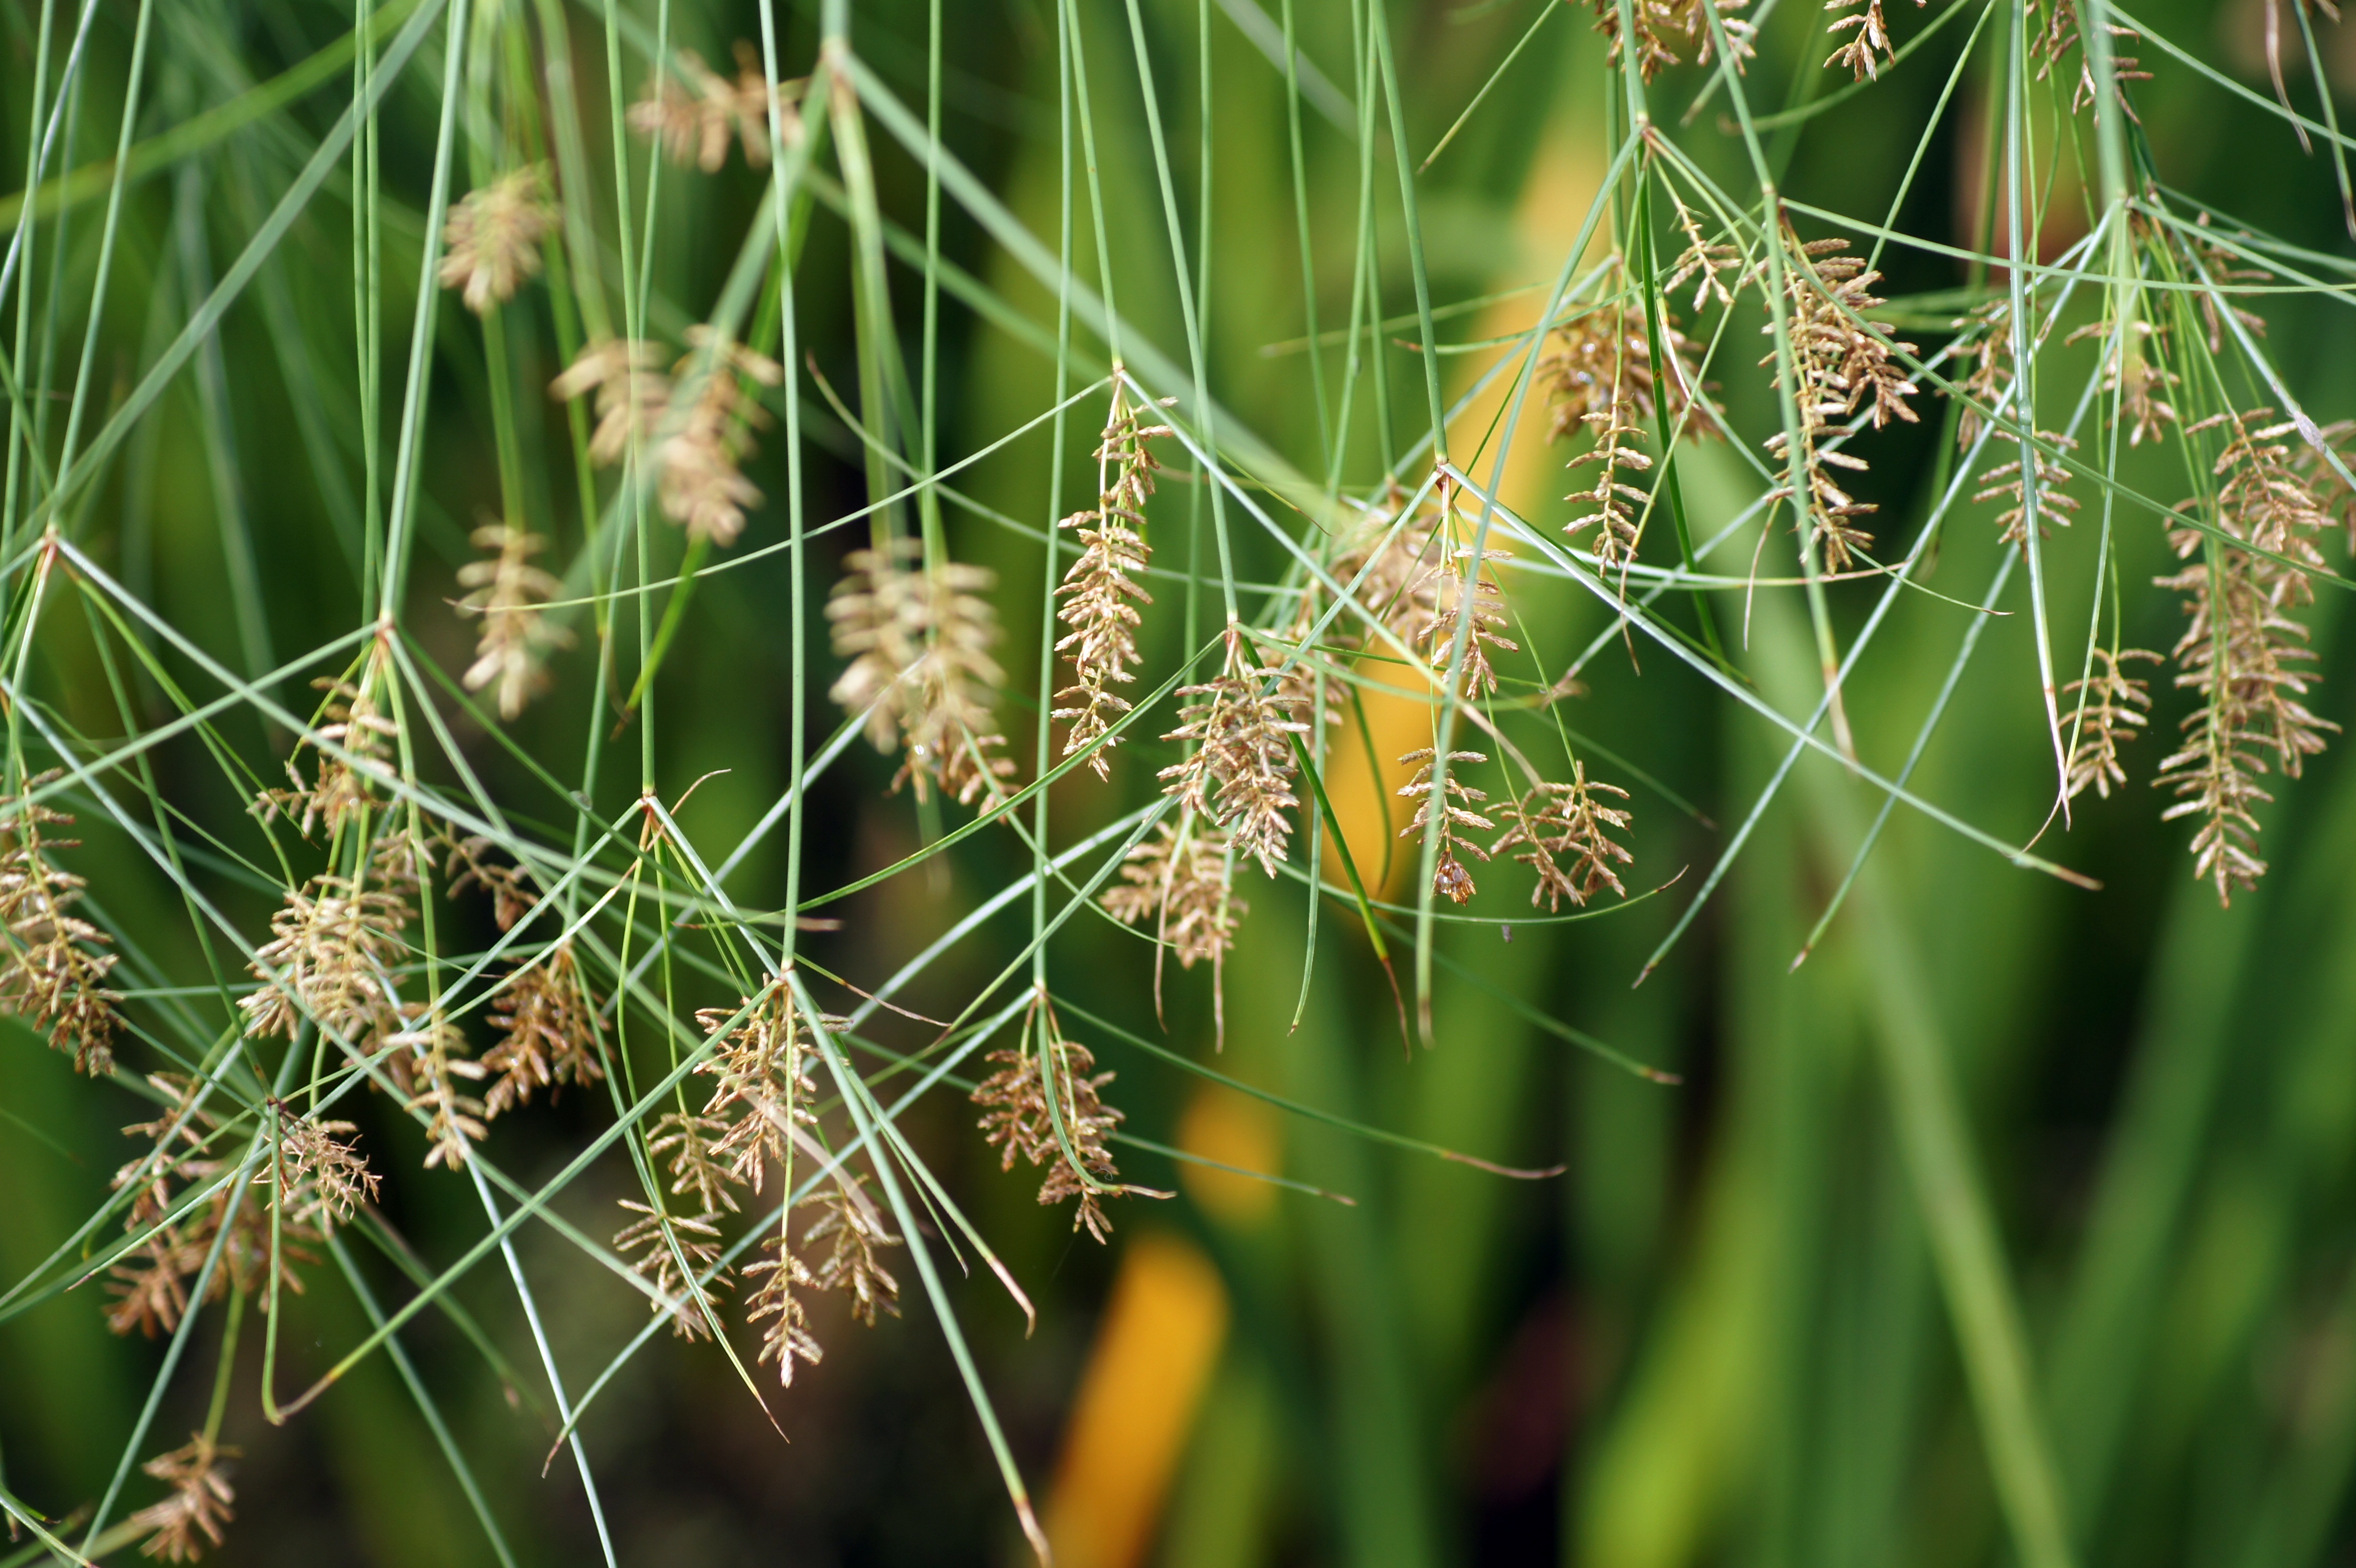
landscape, tree, nature, grass, outdoor, branch, growth, plant, prairie, leaf, flower, environment, bush, green, scenic, tropical, insect, park, botany, environmental, flora, fauna, invertebrate, greenery, close up, outside, larch, macro photography, flowering plant, grass family, plant stem, land plant, thorns spines and prickles, horsetail family